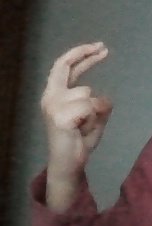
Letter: zay